Orie J. Smith Black and White Stock Farm Historic District

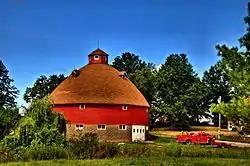
Orie J. Smith Round Barn, September 2013

Orie J. Smith Black and White Stock Farm Historic District is a historic farm and national historic district located near Kirksville, Adair County, Missouri. The district encompasses six contributing buildings and one contributing structures on a farm about three miles northeast of Kirksville. It developed between 1910 and 1919, and features a round bank barn with a self-supporting dome roof, constructed in 1913. The other contributing resources in the district are the farmhouse, an American Foursquare with Prairie School affinities (1917), a granary (1910), a poultry house (1918) and two ice houses (both 1919), and a concrete bridge (1914).